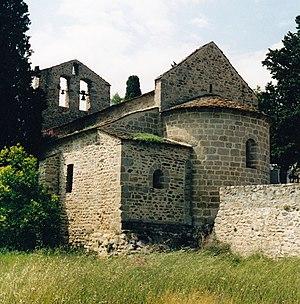
France - Pyrénées-Orientales - Conflent - Chapelle Saint-Vincent d'Eus
La chapelle Saint-Vincent-d'En-Bas est une chapelle romane située à Eus dans le département français des Pyrénées-Orientales en région Occitanie.